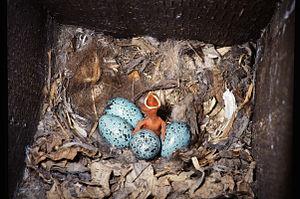
Le Choucas des tours, aussi appelé corbeau choucas, choucas ou corneille des clochers, est une espèce d'oiseaux de la famille des corvidés.